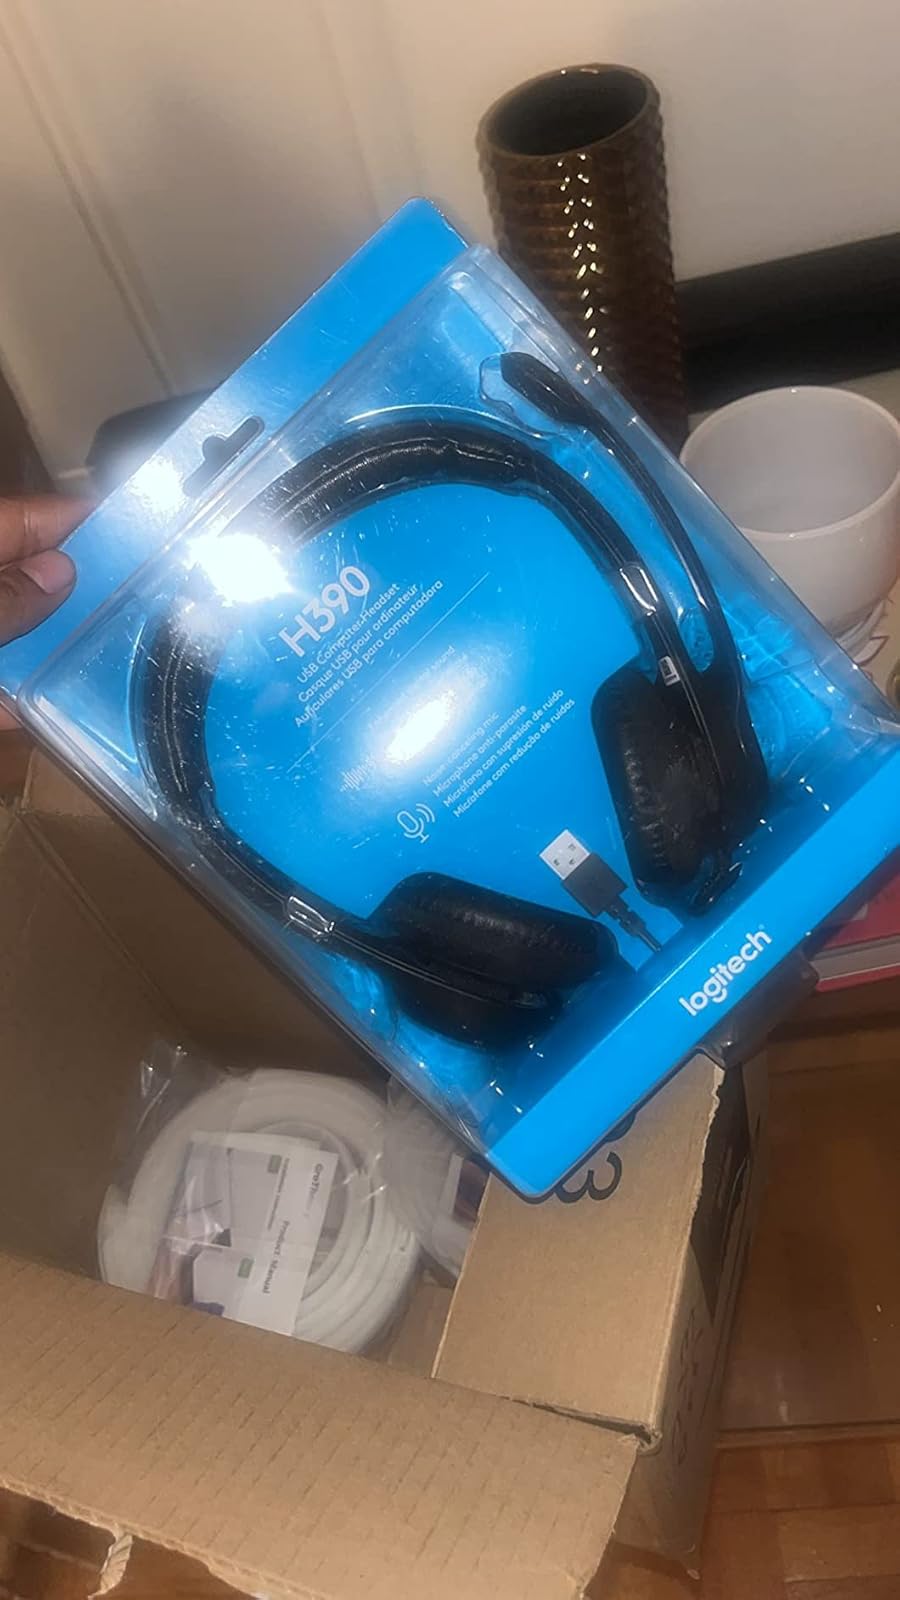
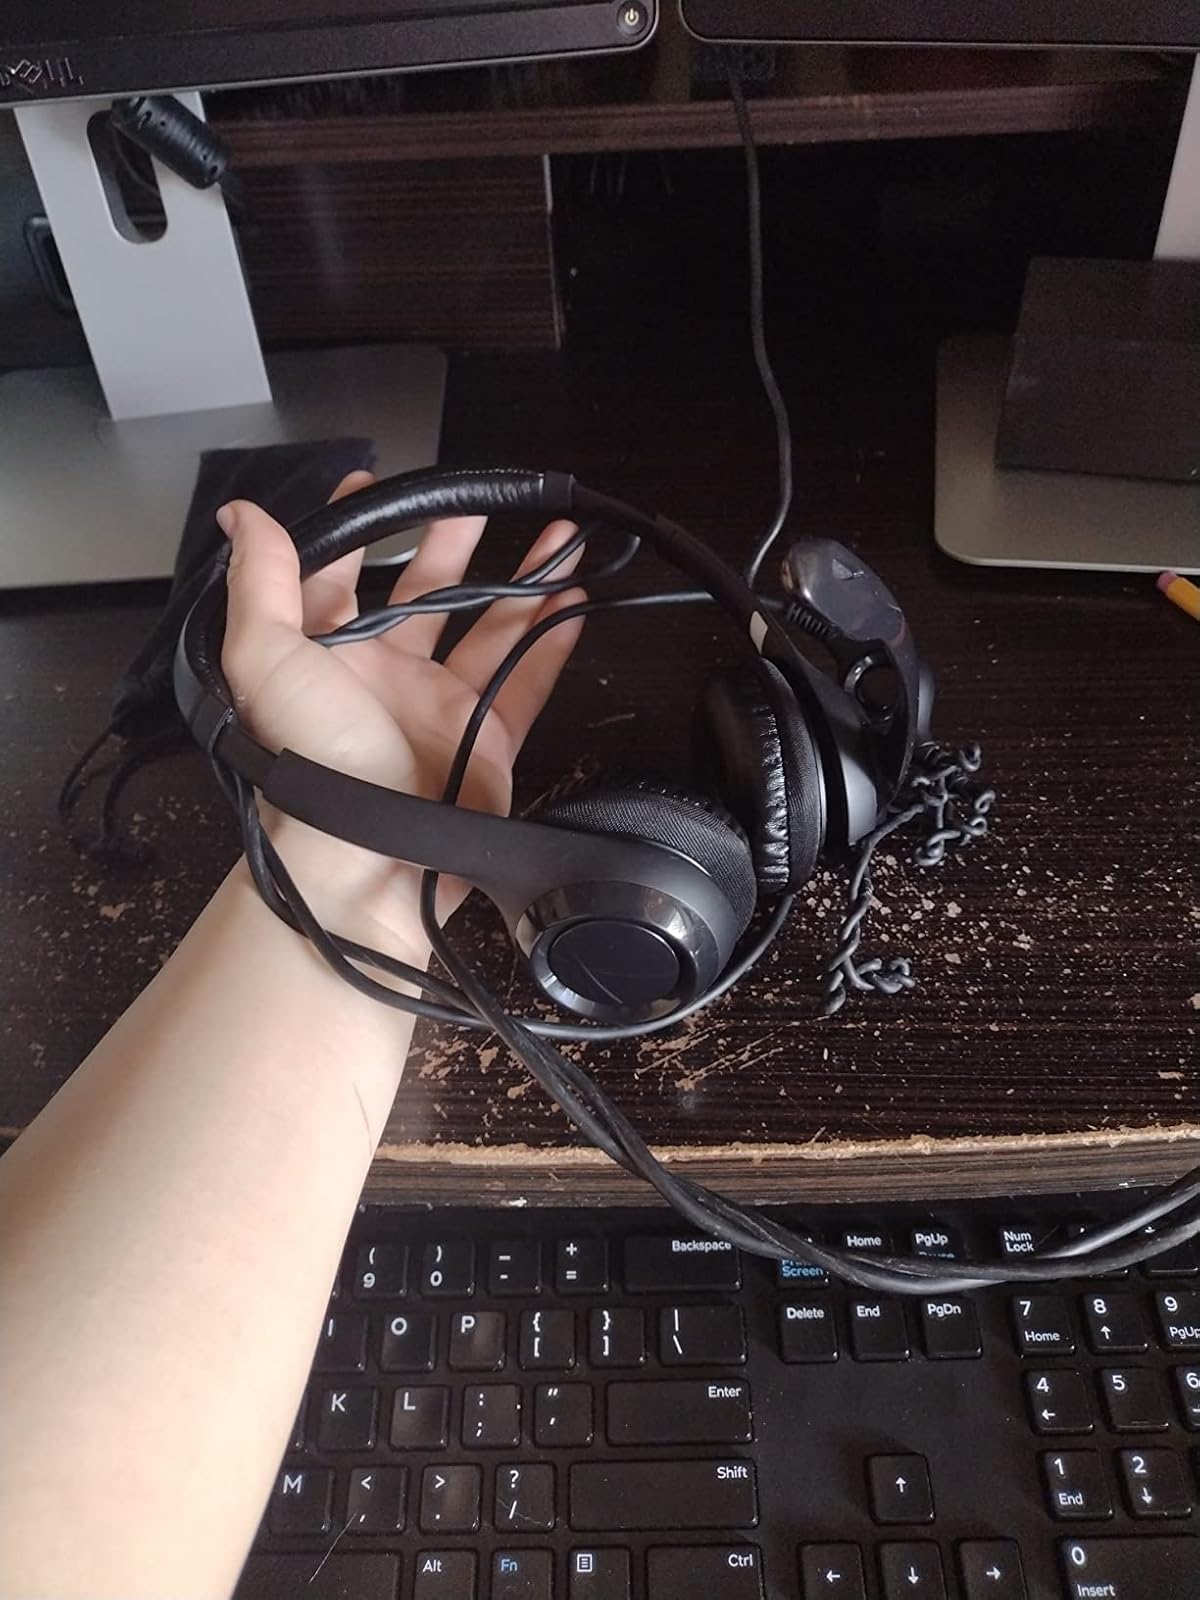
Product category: headphones
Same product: yes